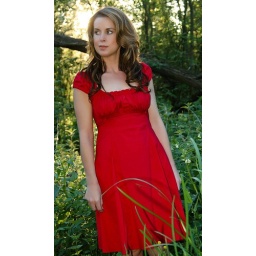
Woman wearing red dress in meadow of tall grass